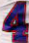
Number: 4